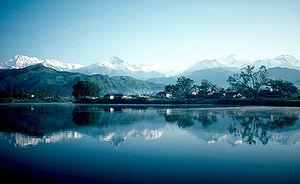
Le lac Phéwa, aussi connu sous les noms de Phéwa Tal ou lac Féwa, est un lac népalais situé à Pokhara et Sarankot. C’est le second plus grand lac du Népal. Son altitude est de 915 m, sa superficie est d’environ 4,43 km² avec une profondeur moyenne d’environ 8,6 m et de 19 m au maximum.